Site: brandenburg
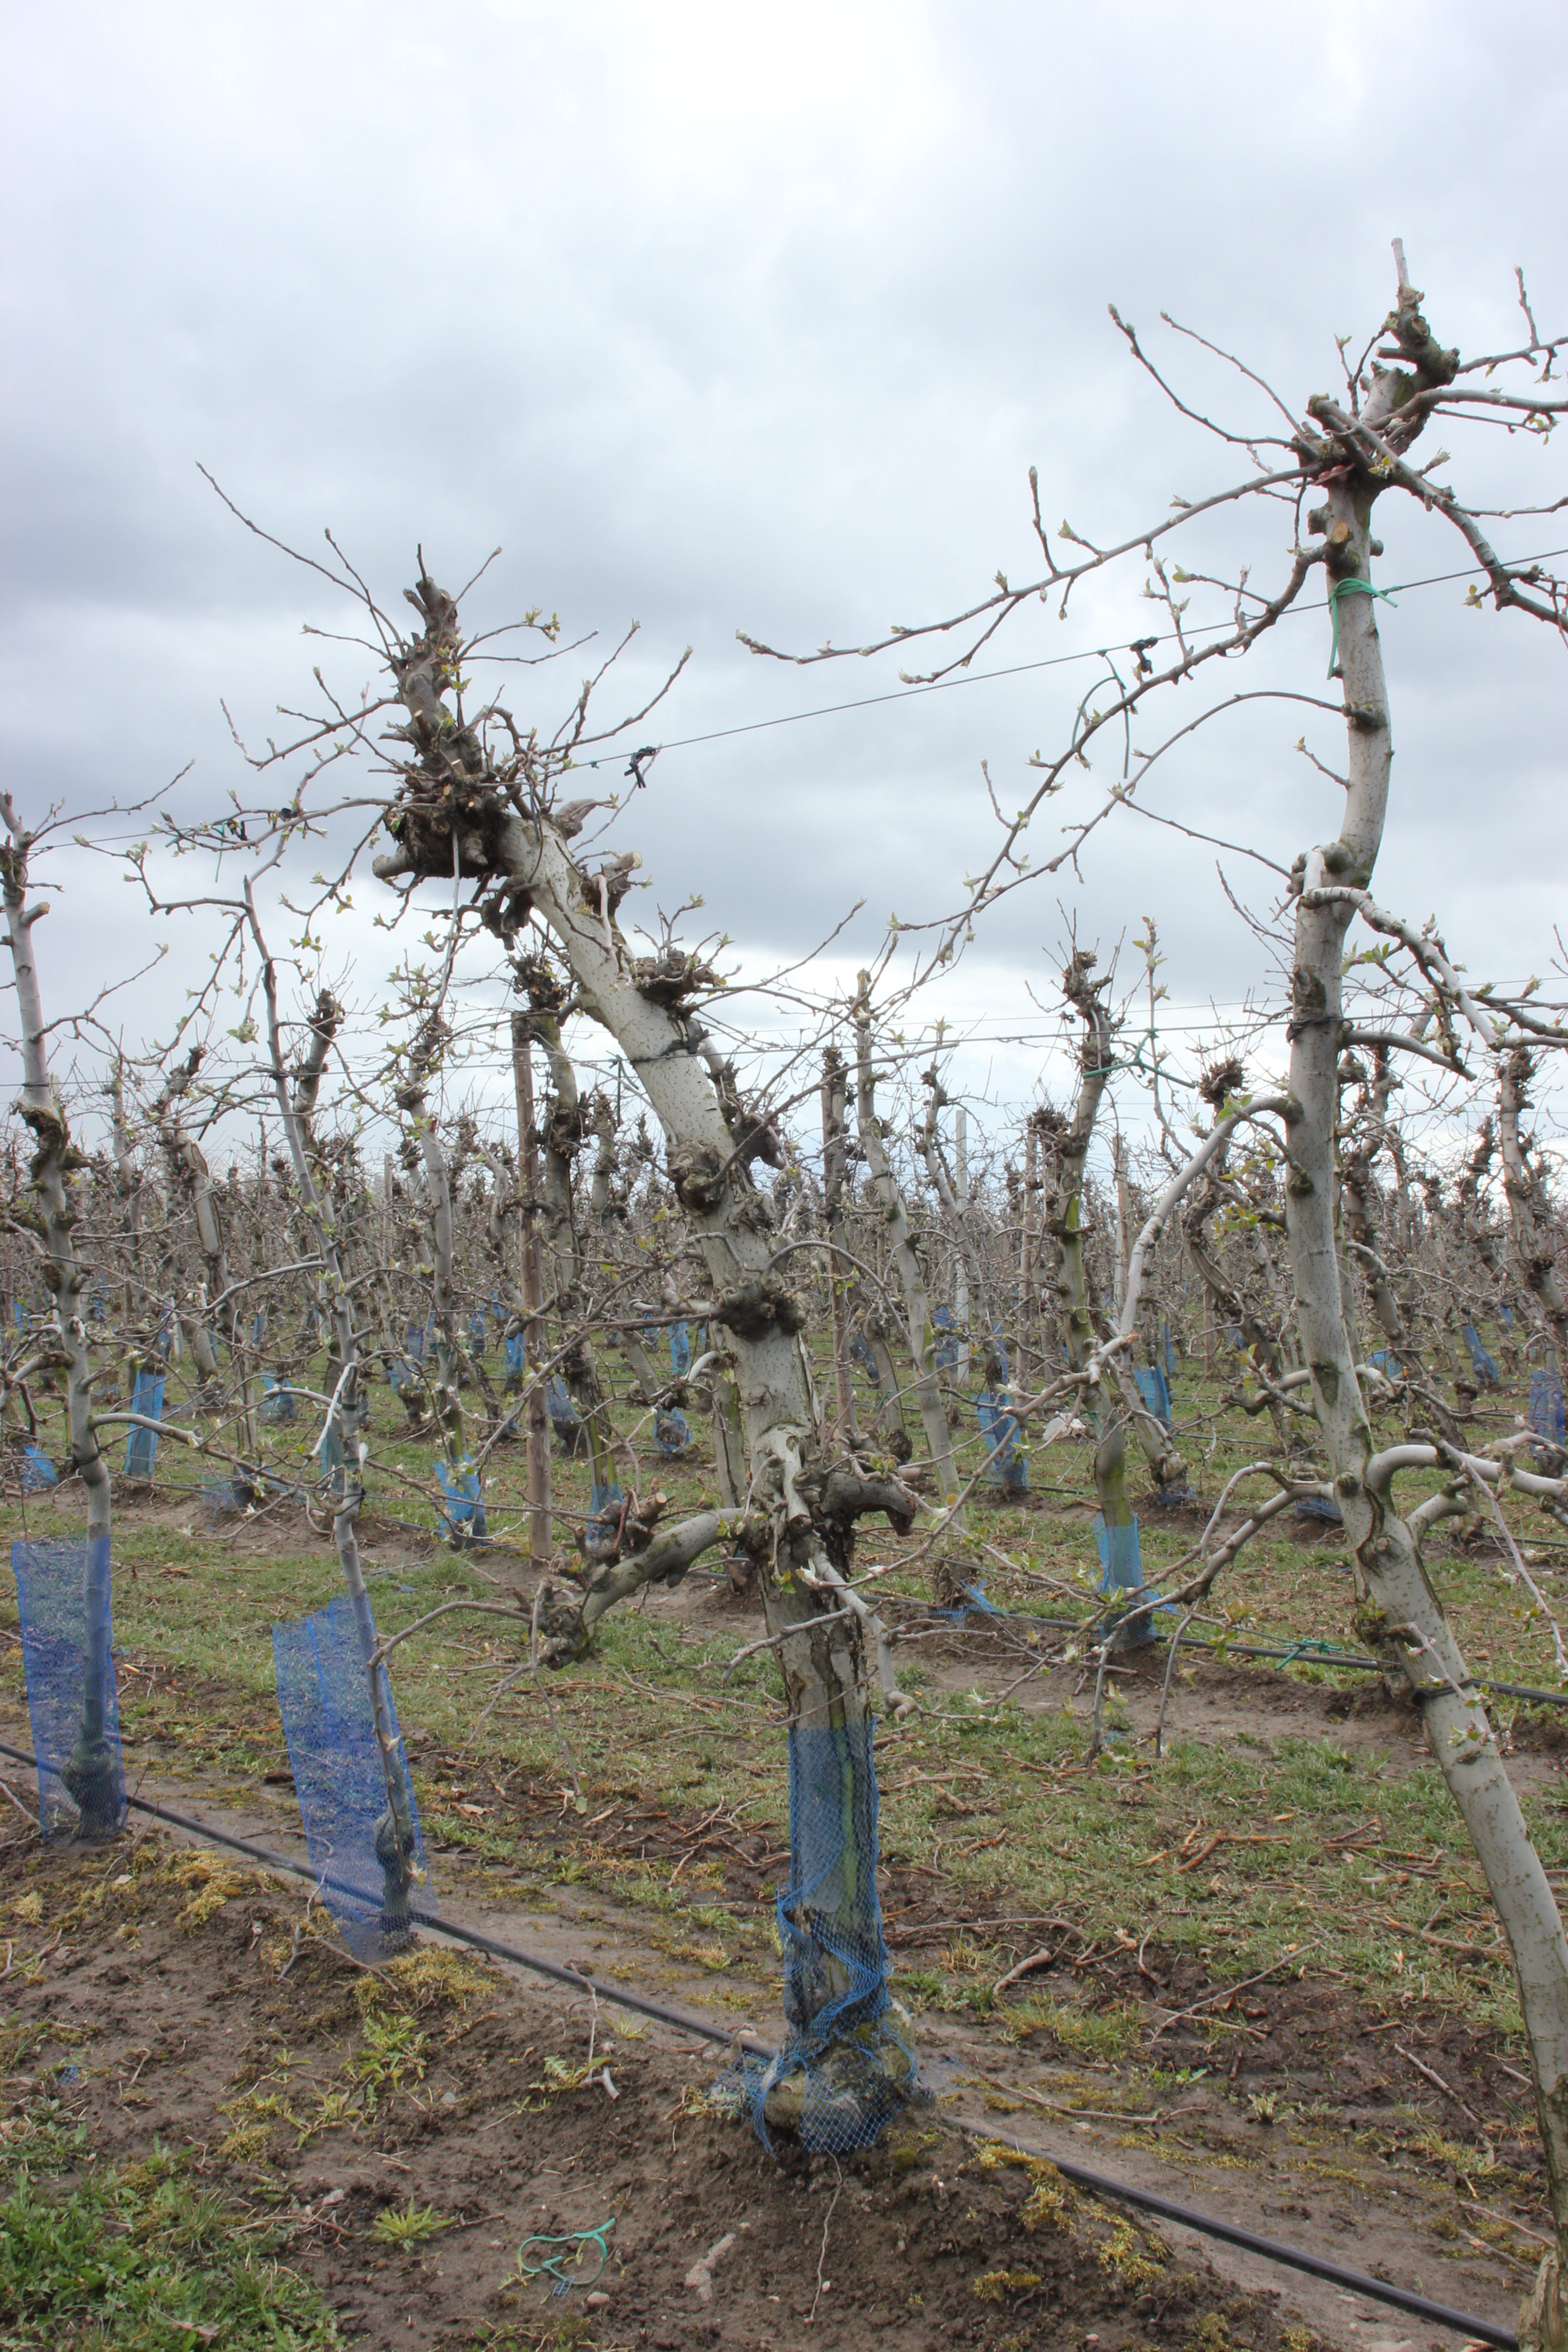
Growth stage (BBCH 55): Inflorescence emergence